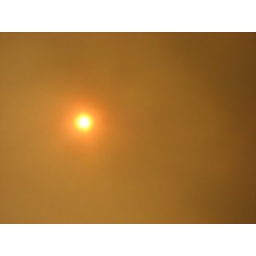
painted rings against the orange sky